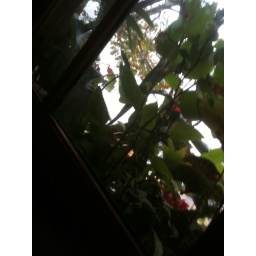
plants in the White Dog window